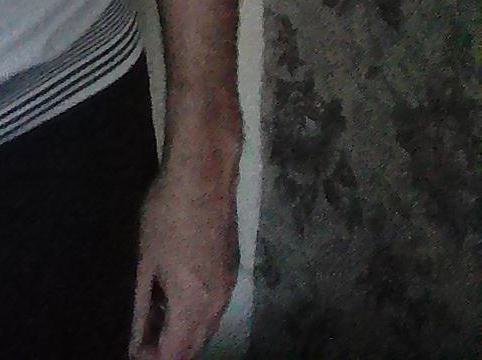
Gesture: no_gesture